San Juan, Puerto Rico

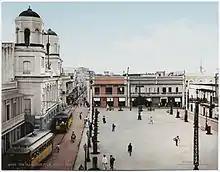

On May 8, 1898, United States Navy ships, among them , , , , and , commanded by Rear Admiral William T. Sampson arrived at San Juan Bay. captured the Spanish freighter "Rita" in San Juan Bay, thus being the first hostile encounter between the warring sides in Puerto Rico. On May 9, "Yale" fought a brief battle with an auxiliary cruiser of Spain, name unknown, resulting in a Spanish victory. Around this time, Captain Ángel Rivero Méndez was assigned the command of the Spanish forces in the fortress of San Cristóbal in San Juan. On May 10, "Yale" returned to San Juan Bay, Rivero-Méndez ordered his men to open fire upon "Yale" using an Ordoñez 15-centimeter cannon, thus becoming the first attack against the Americans in Puerto Rico during the Spanish–American War.